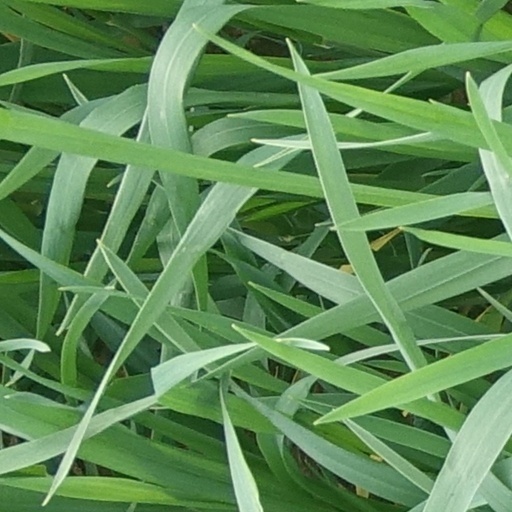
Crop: wheat